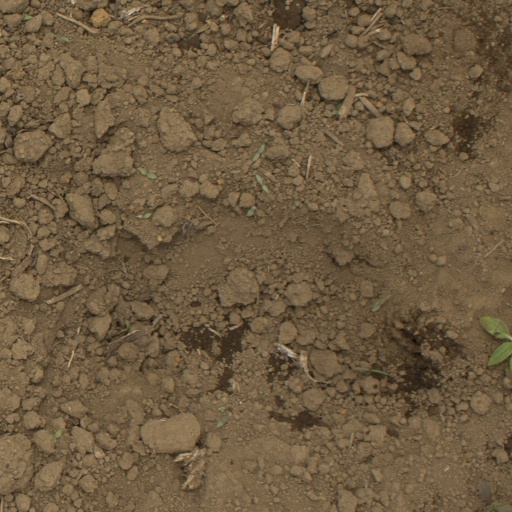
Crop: Jerusalem artichoke